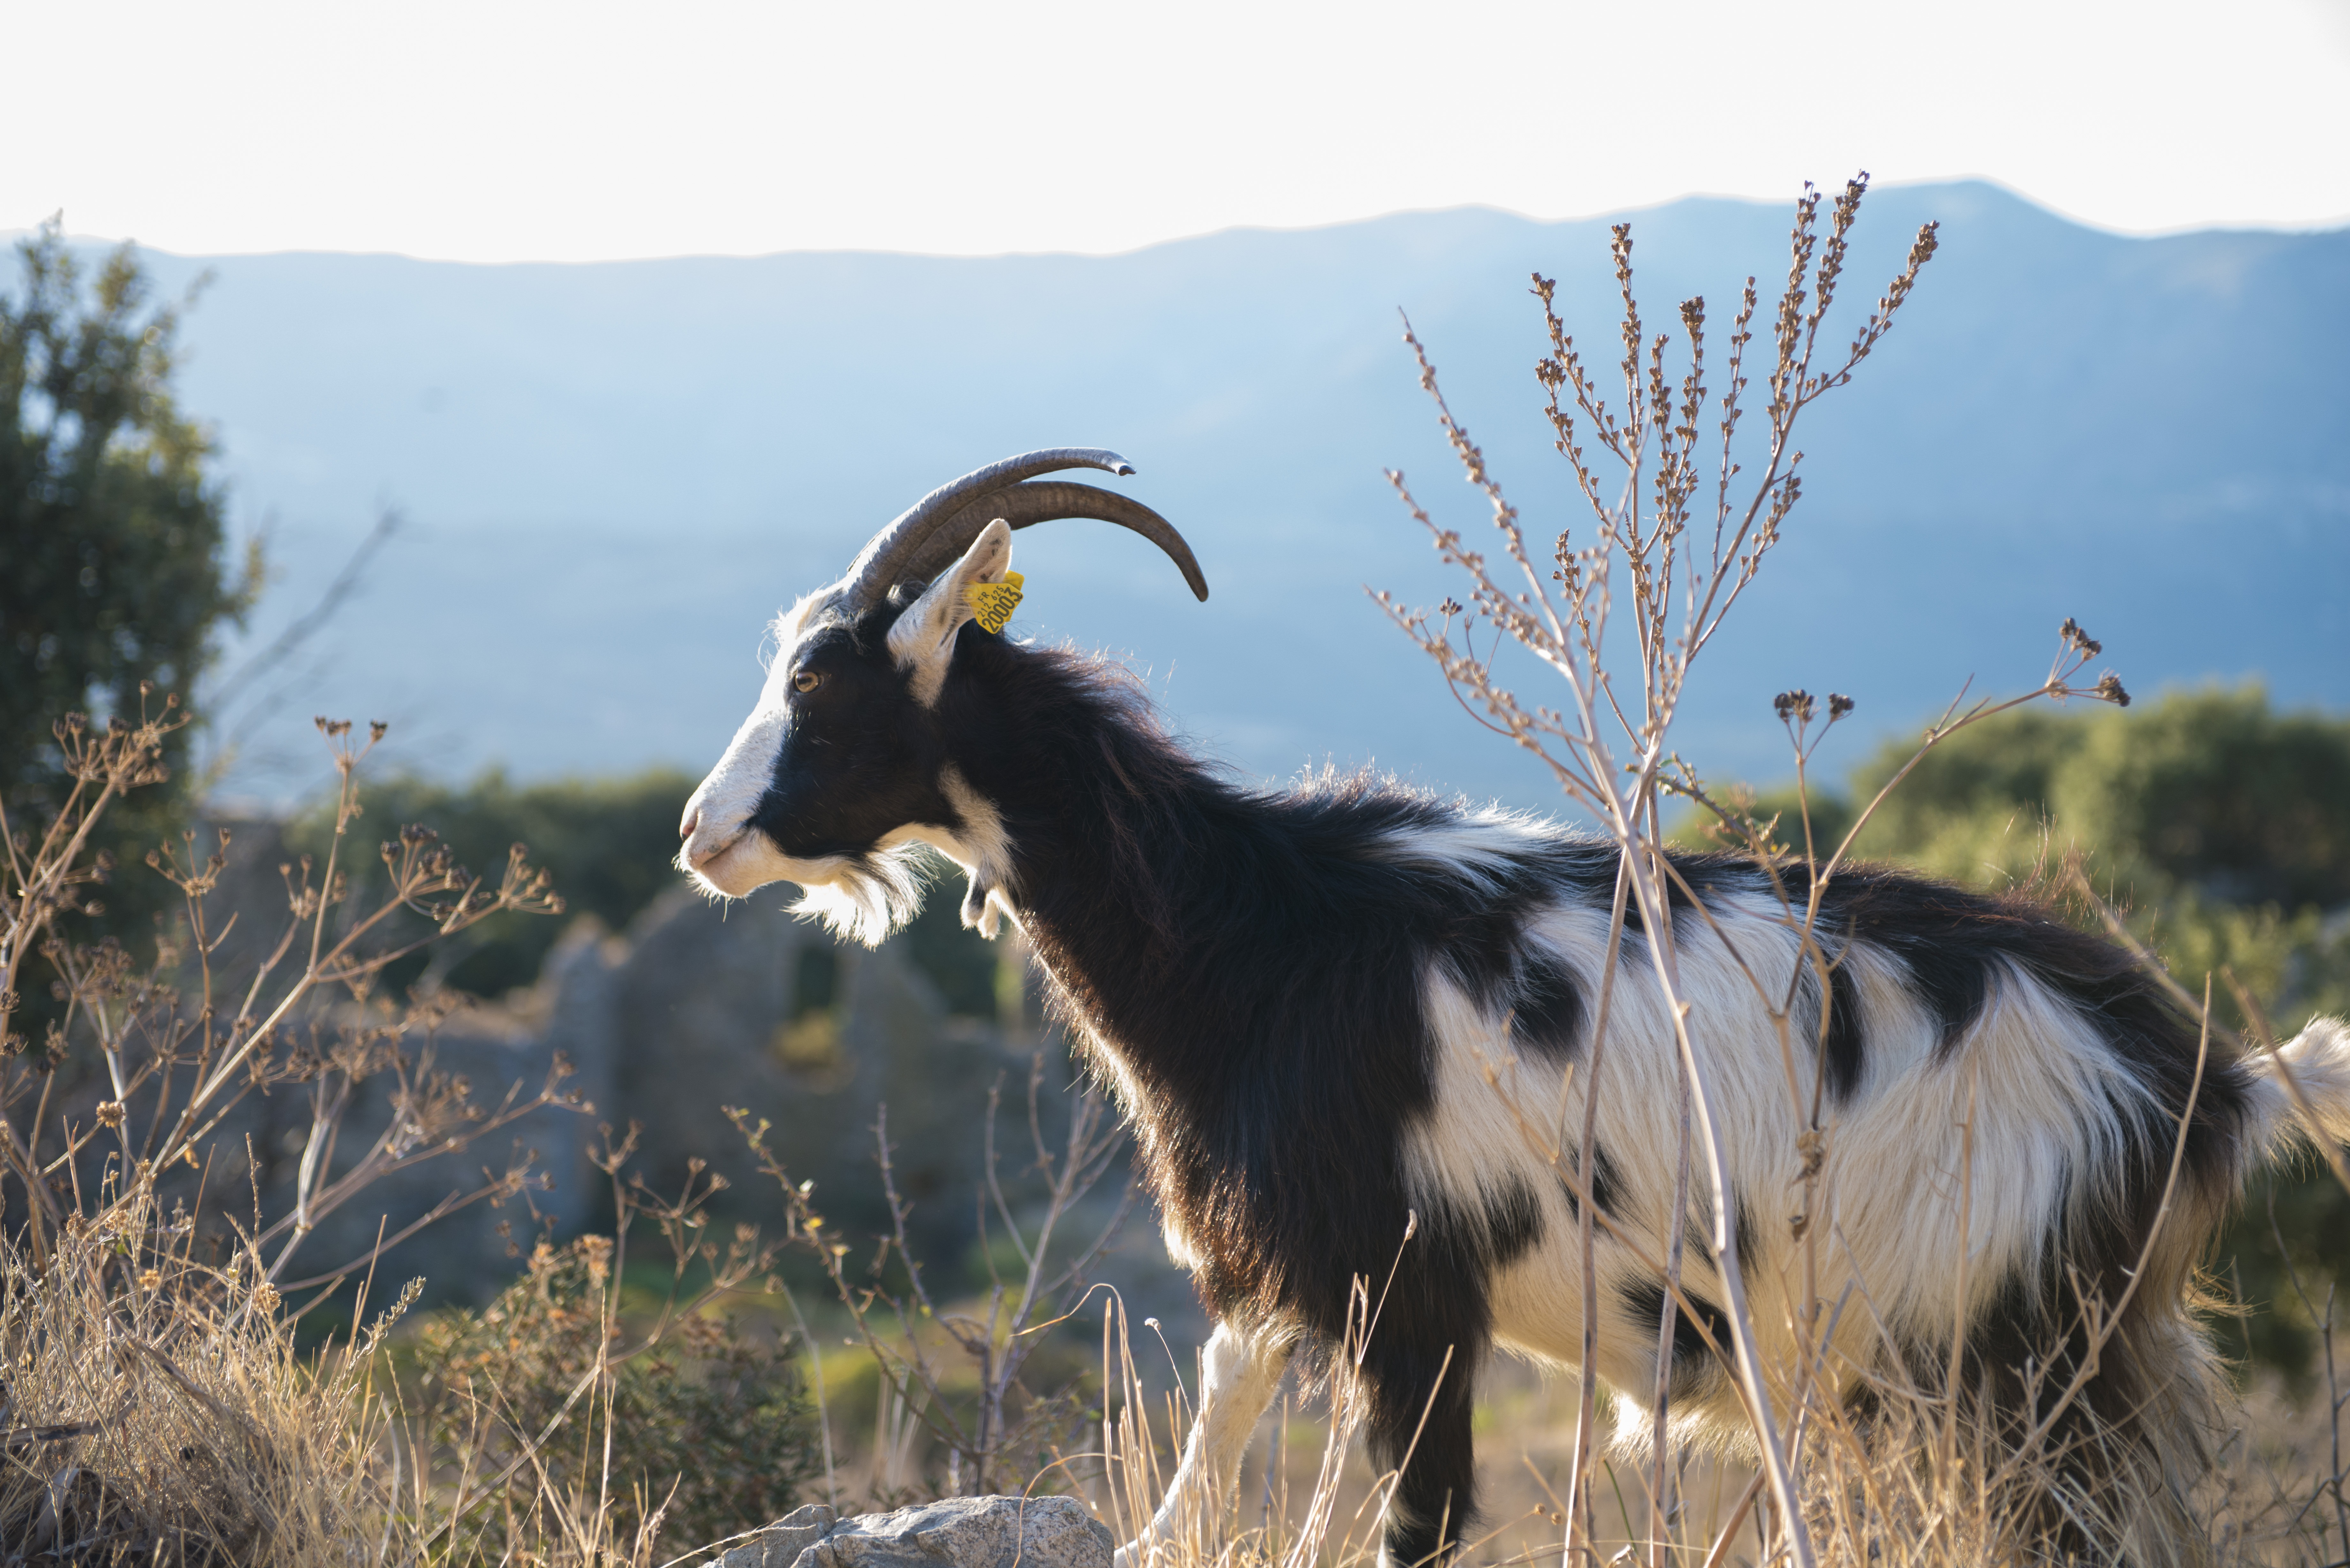
sea, grass, meadow, prairie, animal, wildlife, goat, herd, pasture, grazing, mammal, fauna, goats, grassland, mustang horse, cow goat family, corsican goat